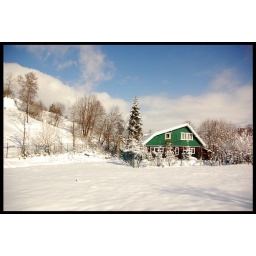
little green house in the sun